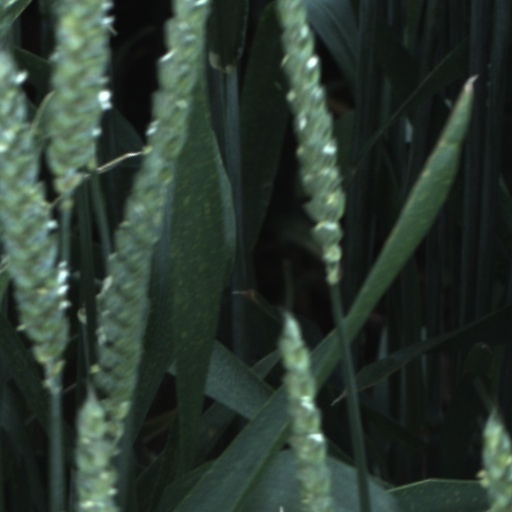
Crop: wheat